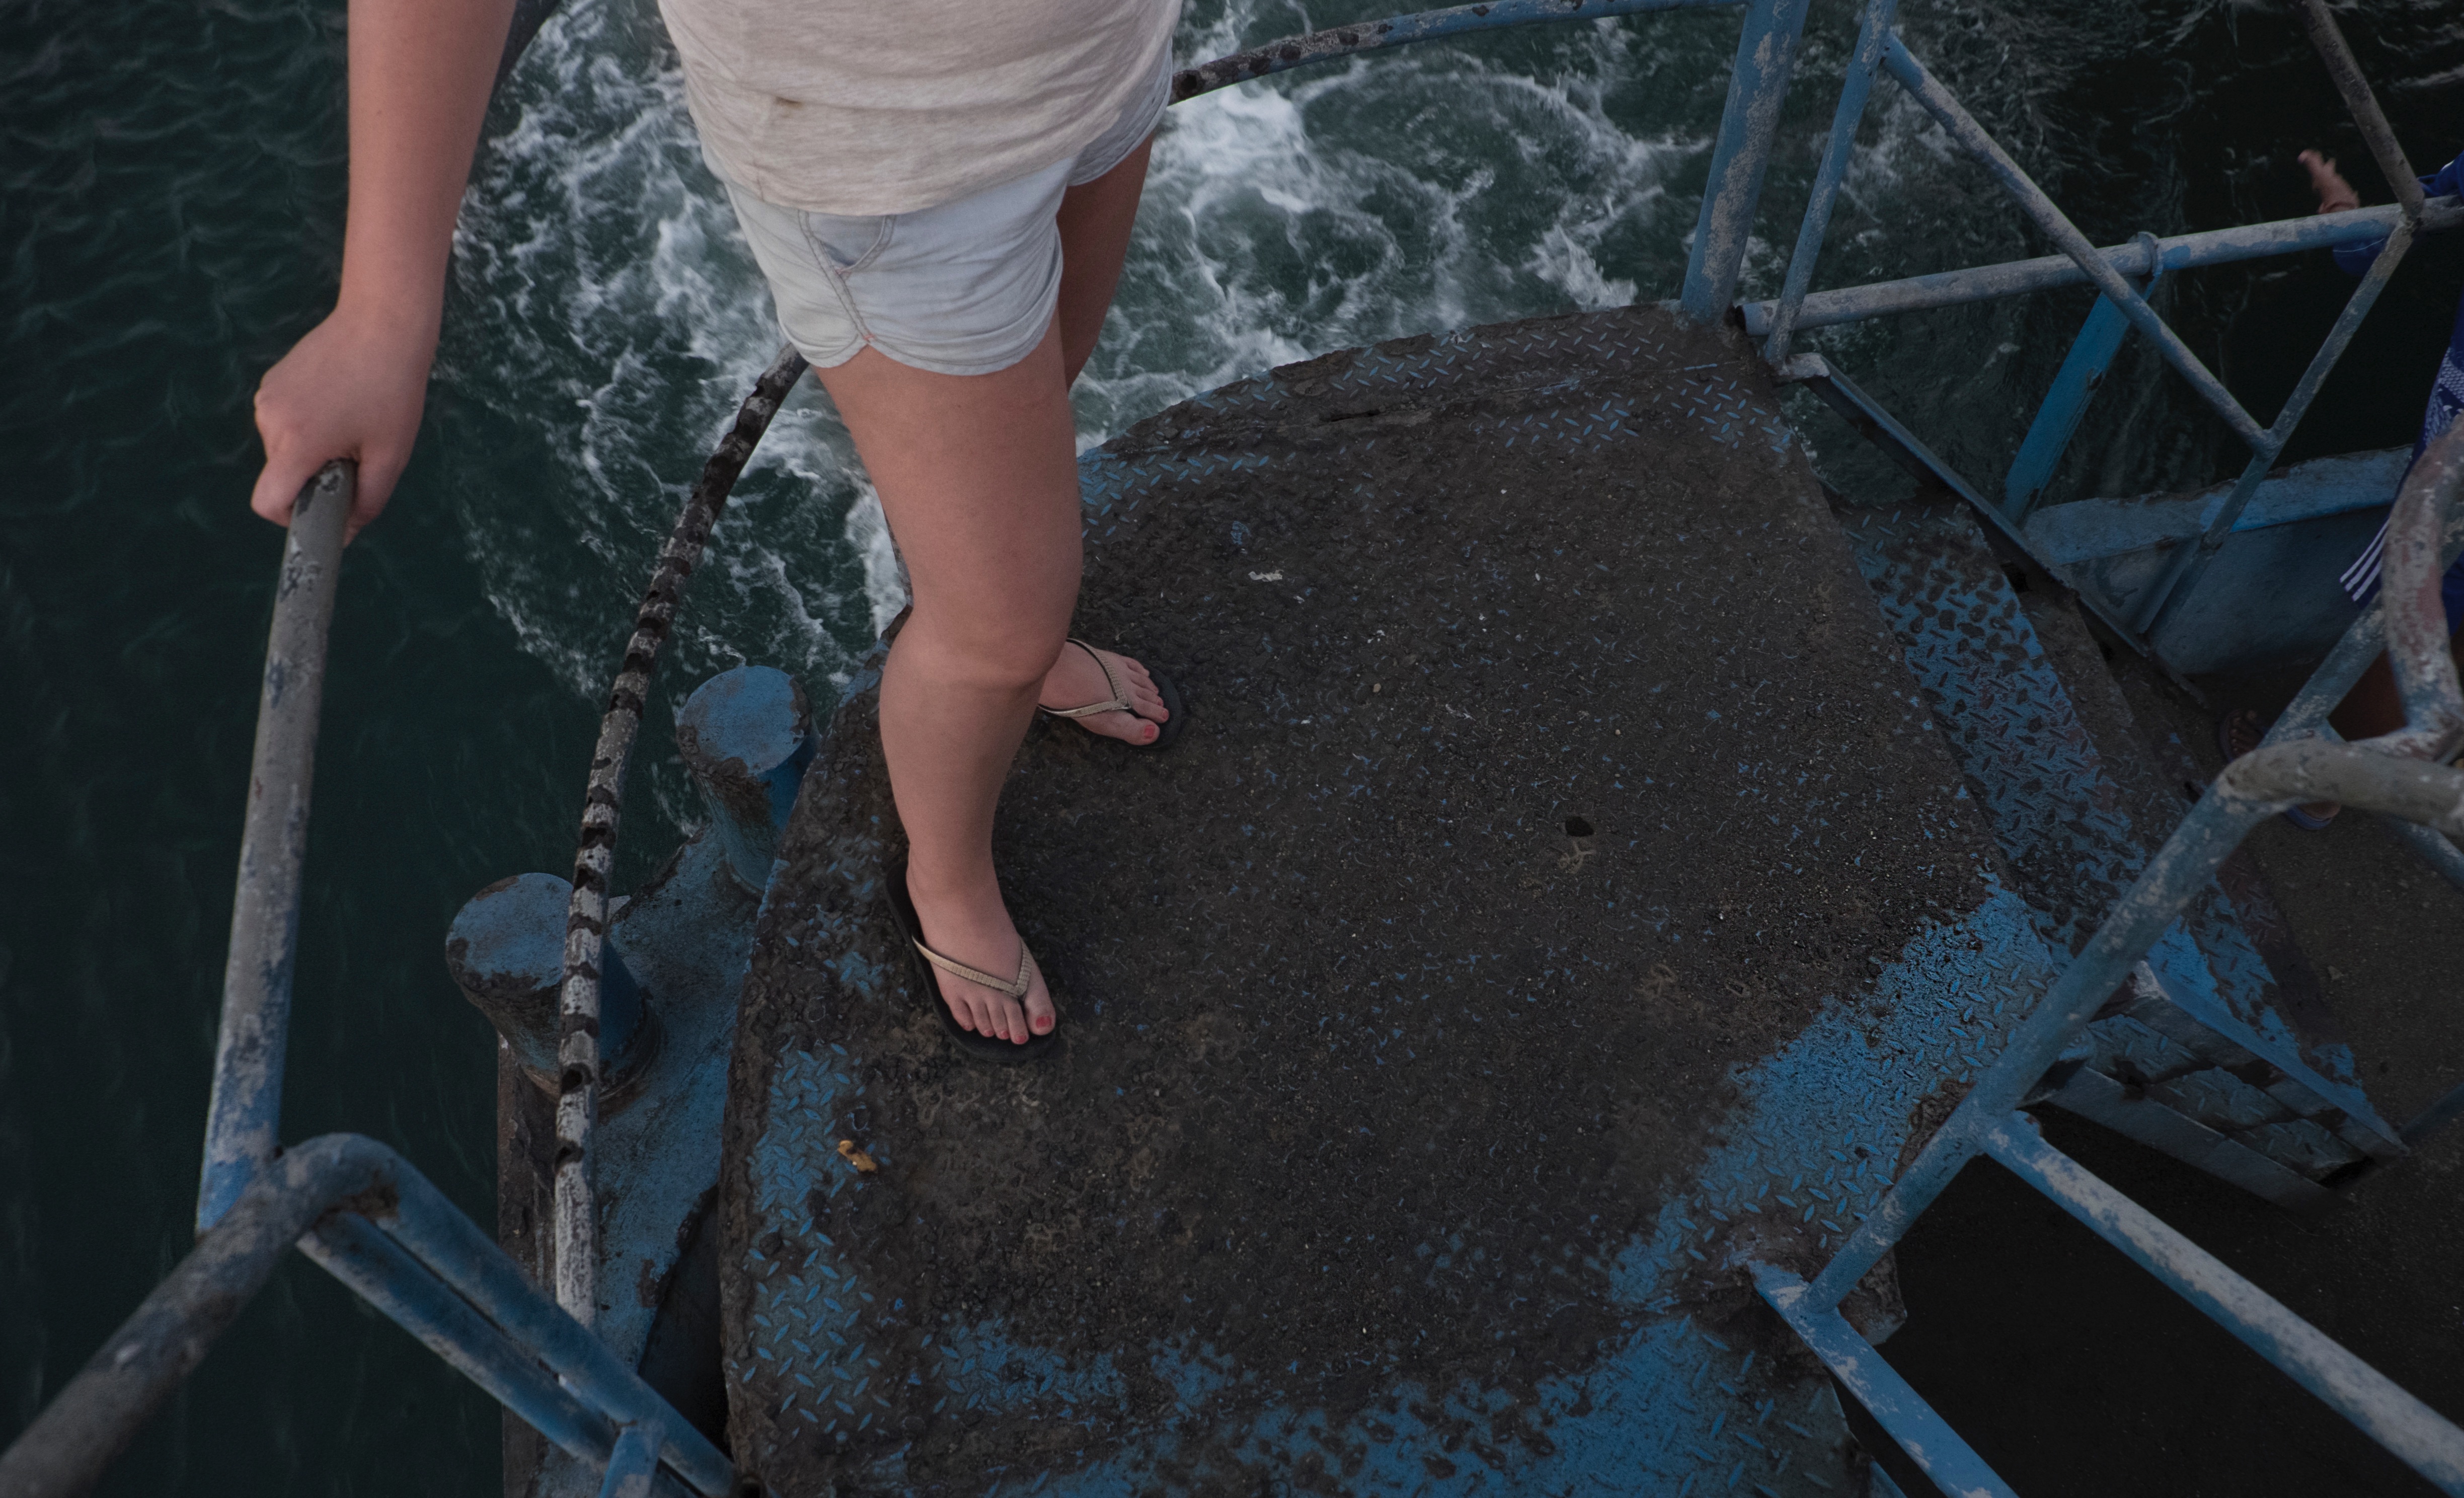
blue, material